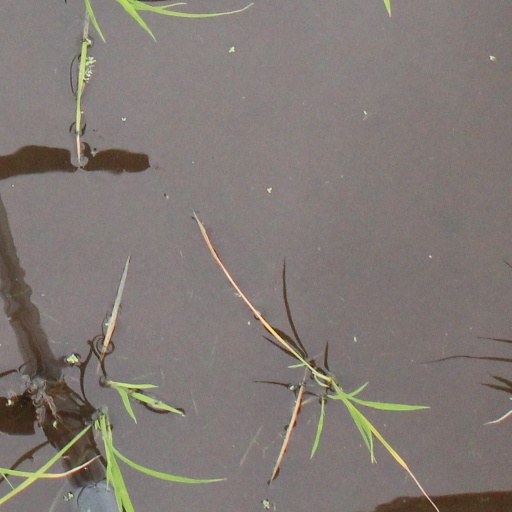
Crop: rice